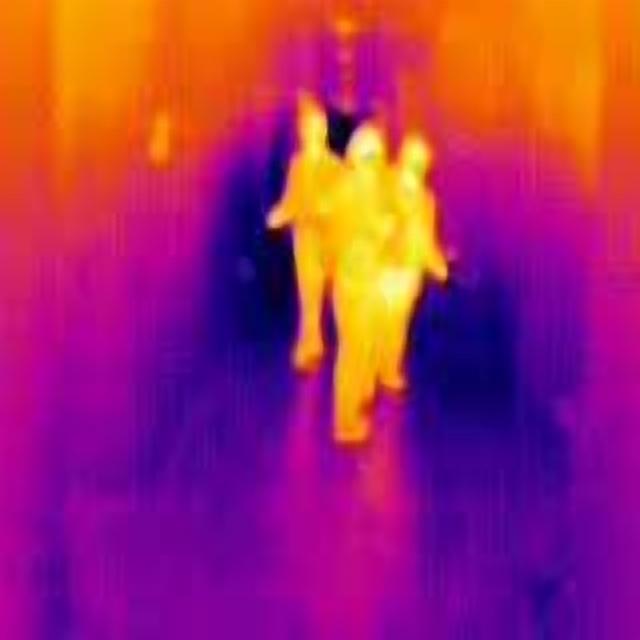
Detected objects:
label: person
label: person
label: person